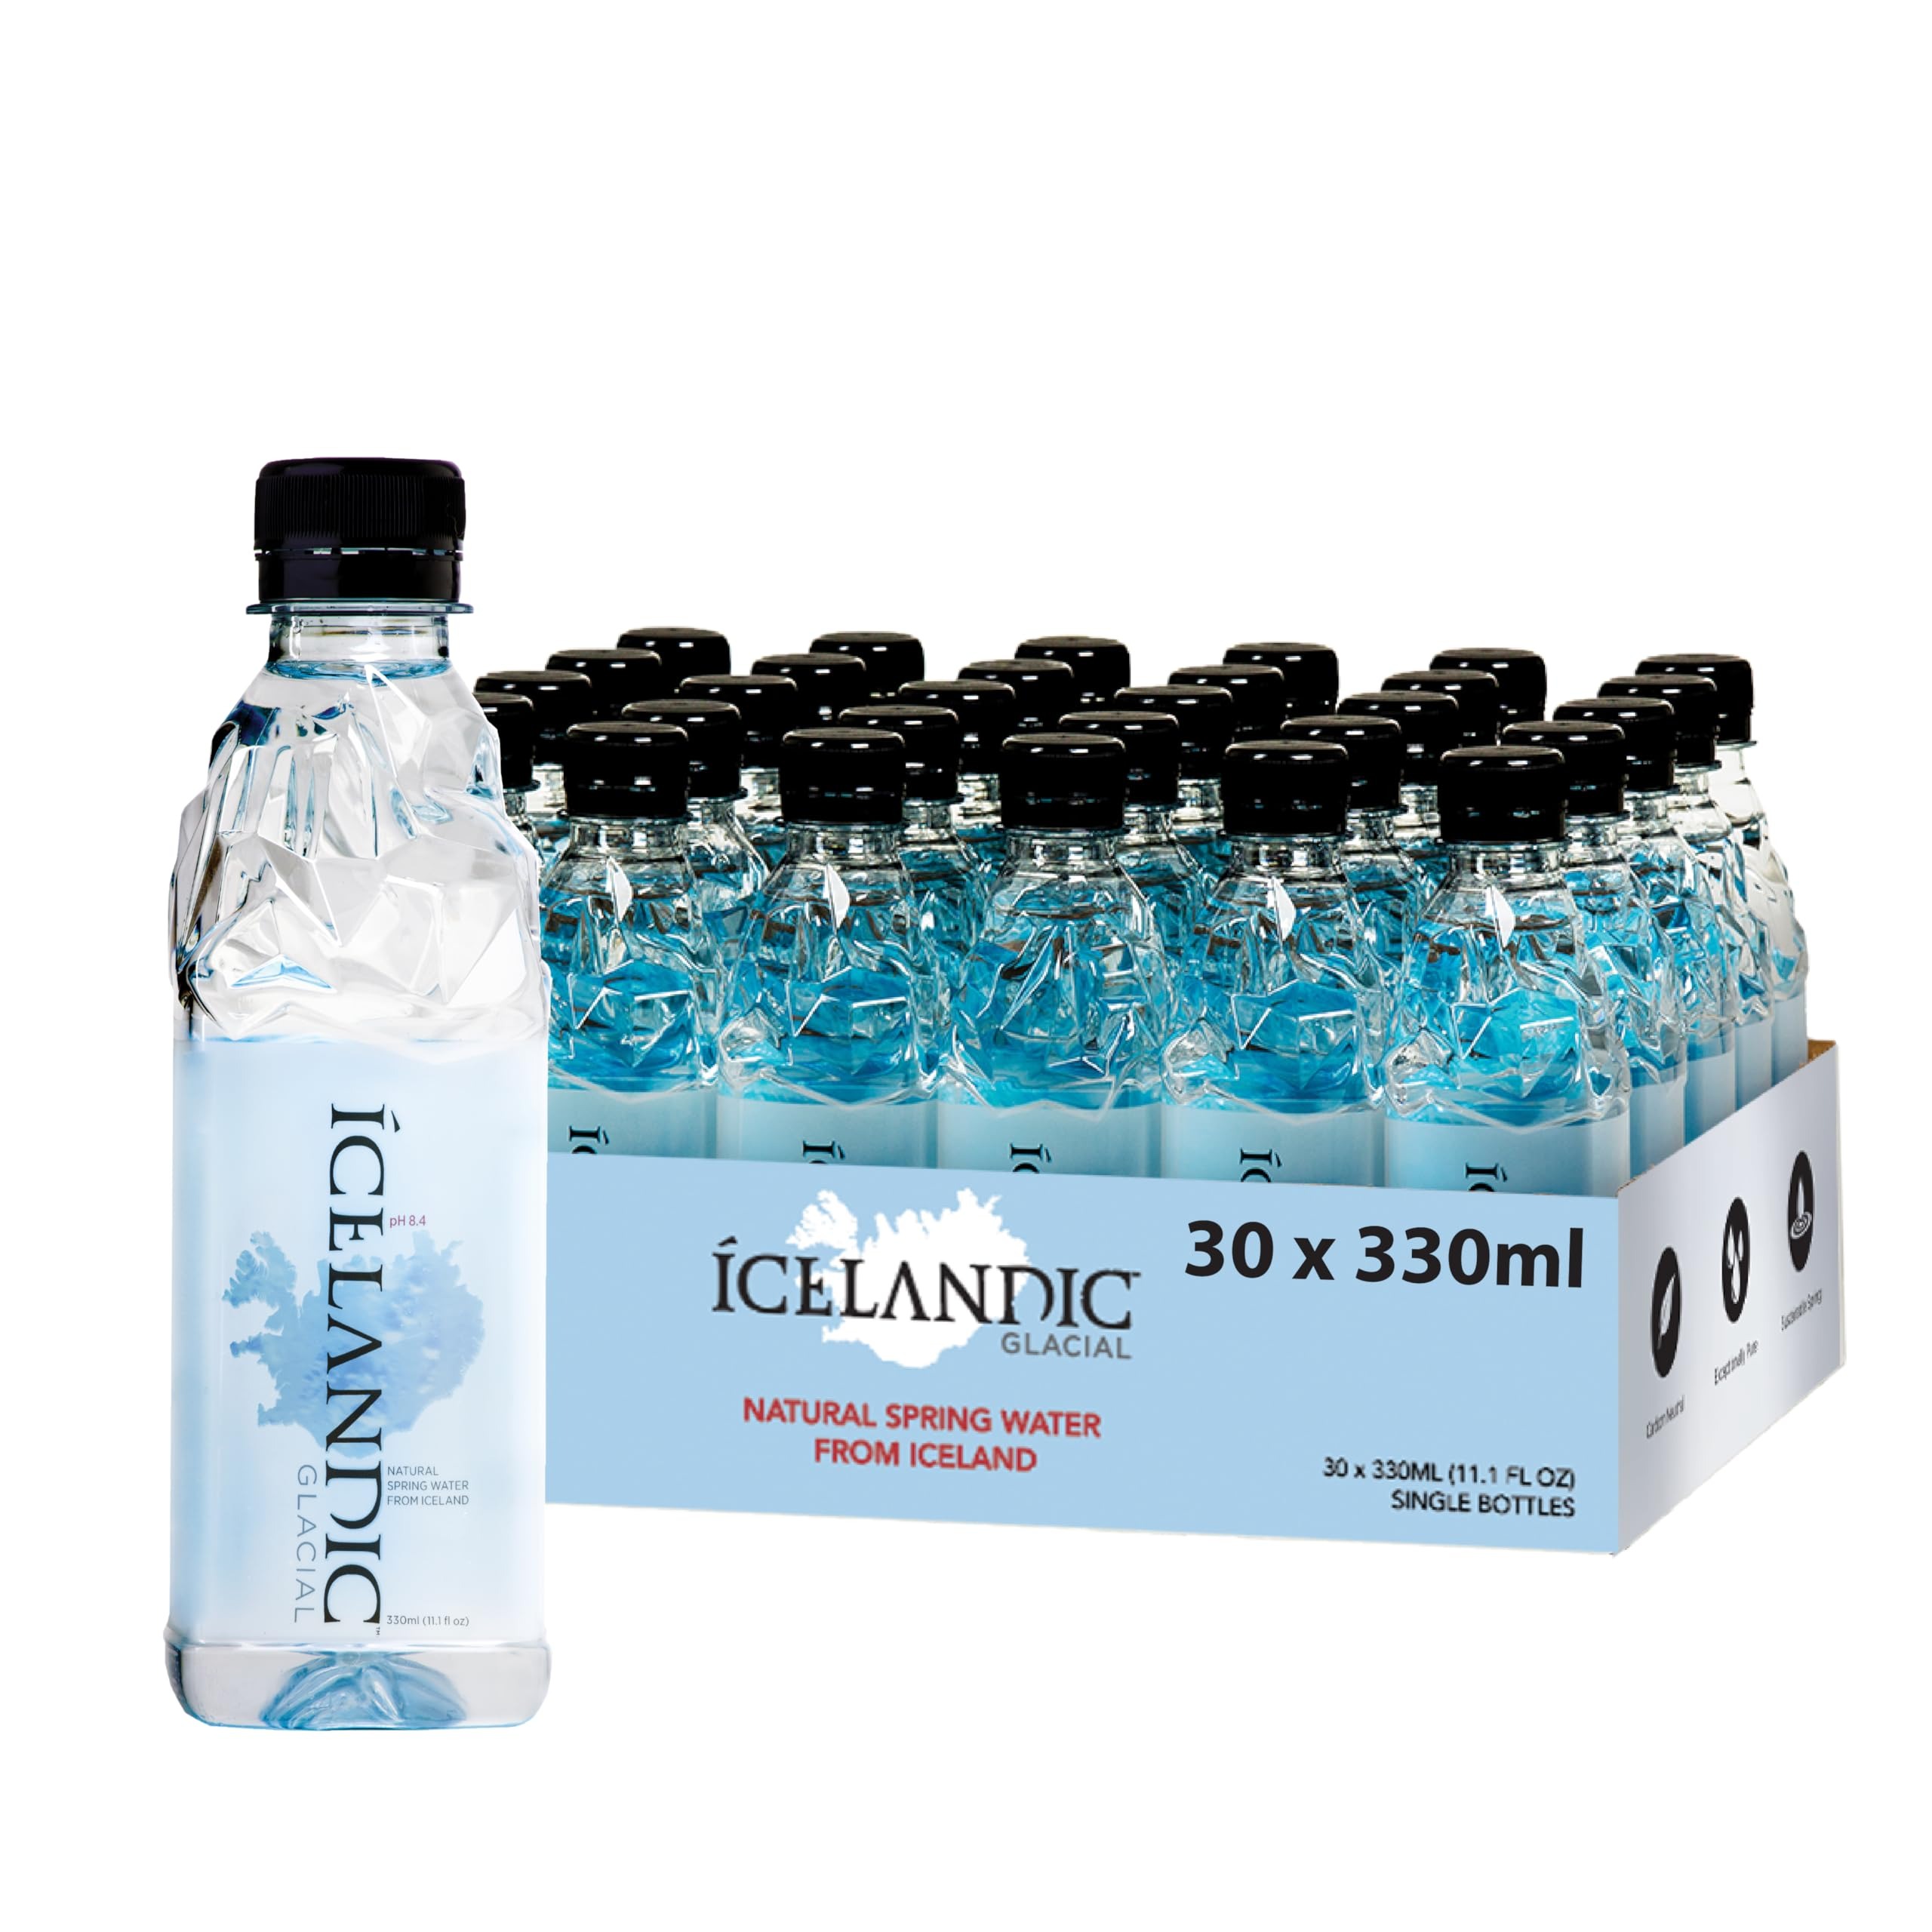
Item Name: Icelandic Glacial Natural Spring Alkaline Water, 11.16 Fl Oz (30 Count)
Bullet Point 1: NATURALLY ALKALINE: Icelandic Glacial is naturally alkaline with a pH level of 8.4.
Bullet Point 2: SPARKLING AVAILABLE: Icelandic Glacial also has a variety of sparkling options including classic sparkling and a selection of distinct sparkling flavors - available in 330 mL Aluminum Cans.
Bullet Point 3: SUSTAINABLE PACKAGING: The iconic bottle design of Icelandic Glacial, inspired by glaciers, reflects its premium quality. Crafted from high-grade rPET, the BPA-free bottles and packaging are entirely recyclable.
Bullet Point 4: SUSTAINABLE SOURCE: Icelandic Glacial is sourced from the legendary Ölfus Spring in Iceland, one of the world's largest natural springs.
Bullet Point 5: SUSTAINABLE SOURCE: Icelandic Glacial is sourced from the legendary Ölfus Spring in Iceland, one of the world's largest natural springs.
Value: 334.76
Unit: Fl Oz

Price: 41